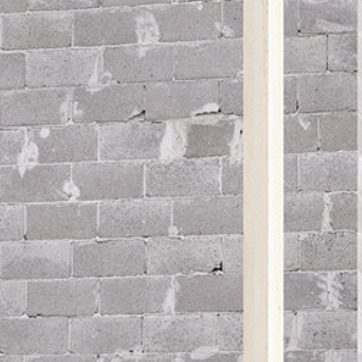
Material: brick